Physetica phricias

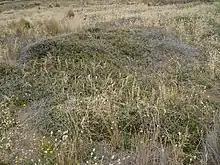
"Discaria toumatou", host species of "P. phricias".

The preferred habitat of "P. phricias" is scrubland. The host of the larvae of this species is "Discaria toumatou."